Andy Reid (Irish footballer)

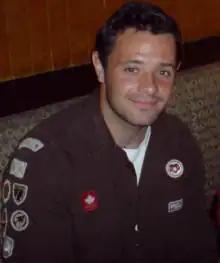
Reid in 2007

Andrew Matthew Reid (born 29 July 1982) is an Irish professional football manager and former footballer. He is currently an academy coach at Premier league club Nottingham Forest. A midfielder, he turned professional in August 1999 making his debut for Nottingham Forest on 29 November 2000 against Sheffield United. Reid moved from Forest to Tottenham in 2005, then to Charlton Athletic in 2006, Sunderland in 2008 and Blackpool in 2011. In July 2011 he signed a two-year deal back at Nottingham Forest. He also represented the Republic of Ireland internationally.